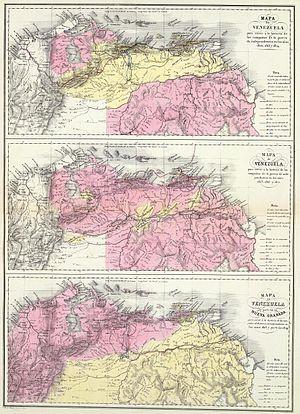
La guerre d'indépendance du Venezuela fut livrée de 1810 à 1823 par les forces indépendantistes vénézuéliennes contre la Couronne d'Espagne afin d'obtenir l'indépendance du pays. La guerre d'indépendance scella définitivement l'indépendance du Venezuela vis-à-vis du Royaume d'Espagne et eut de grandes répercussions sur les autres mouvements indépendantistes d'Amérique du Sud.